1922 Florida Gators football team

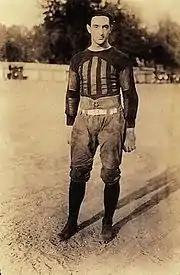
Ark Newton

After the first half ended in a 6–6 tie, the Gators opened up a passing attack in the second half "which could not be stopped." One sportswriter claimed Ark Newton threw 13 completions in a row. "Newton gave the greatest halfback exhibition this season in New Orleans."